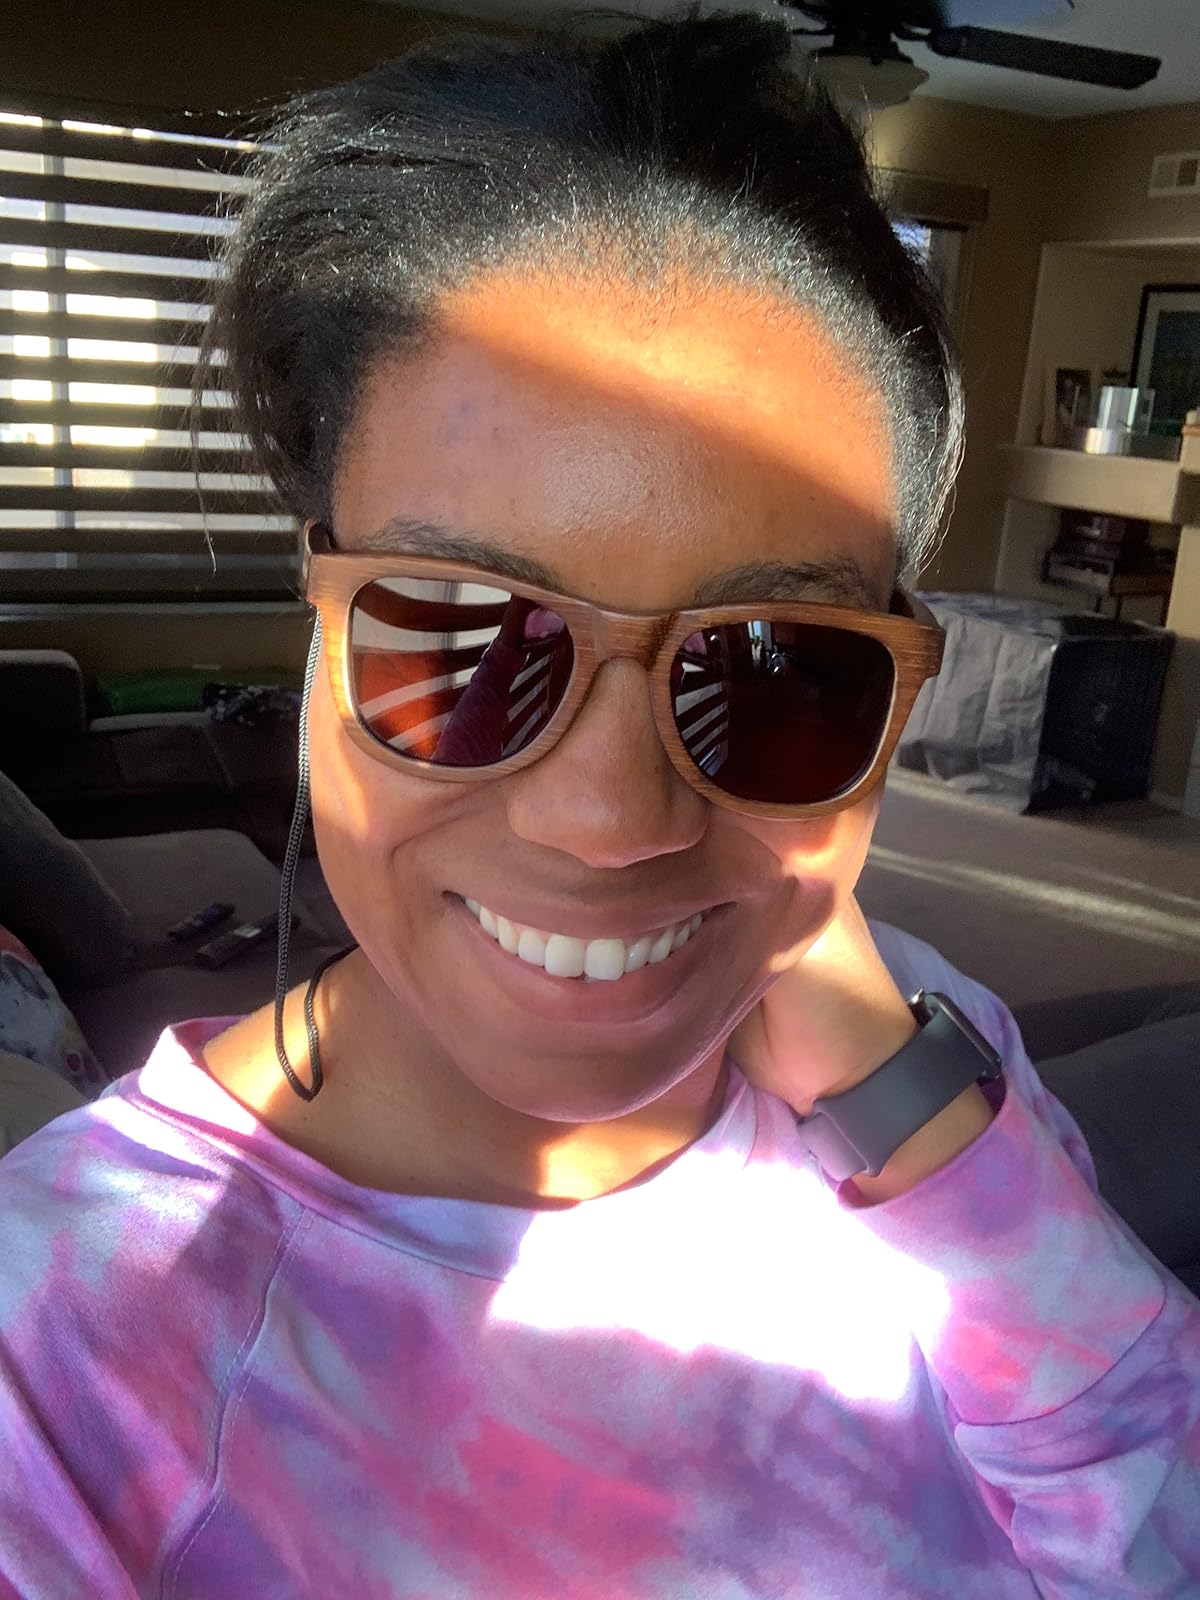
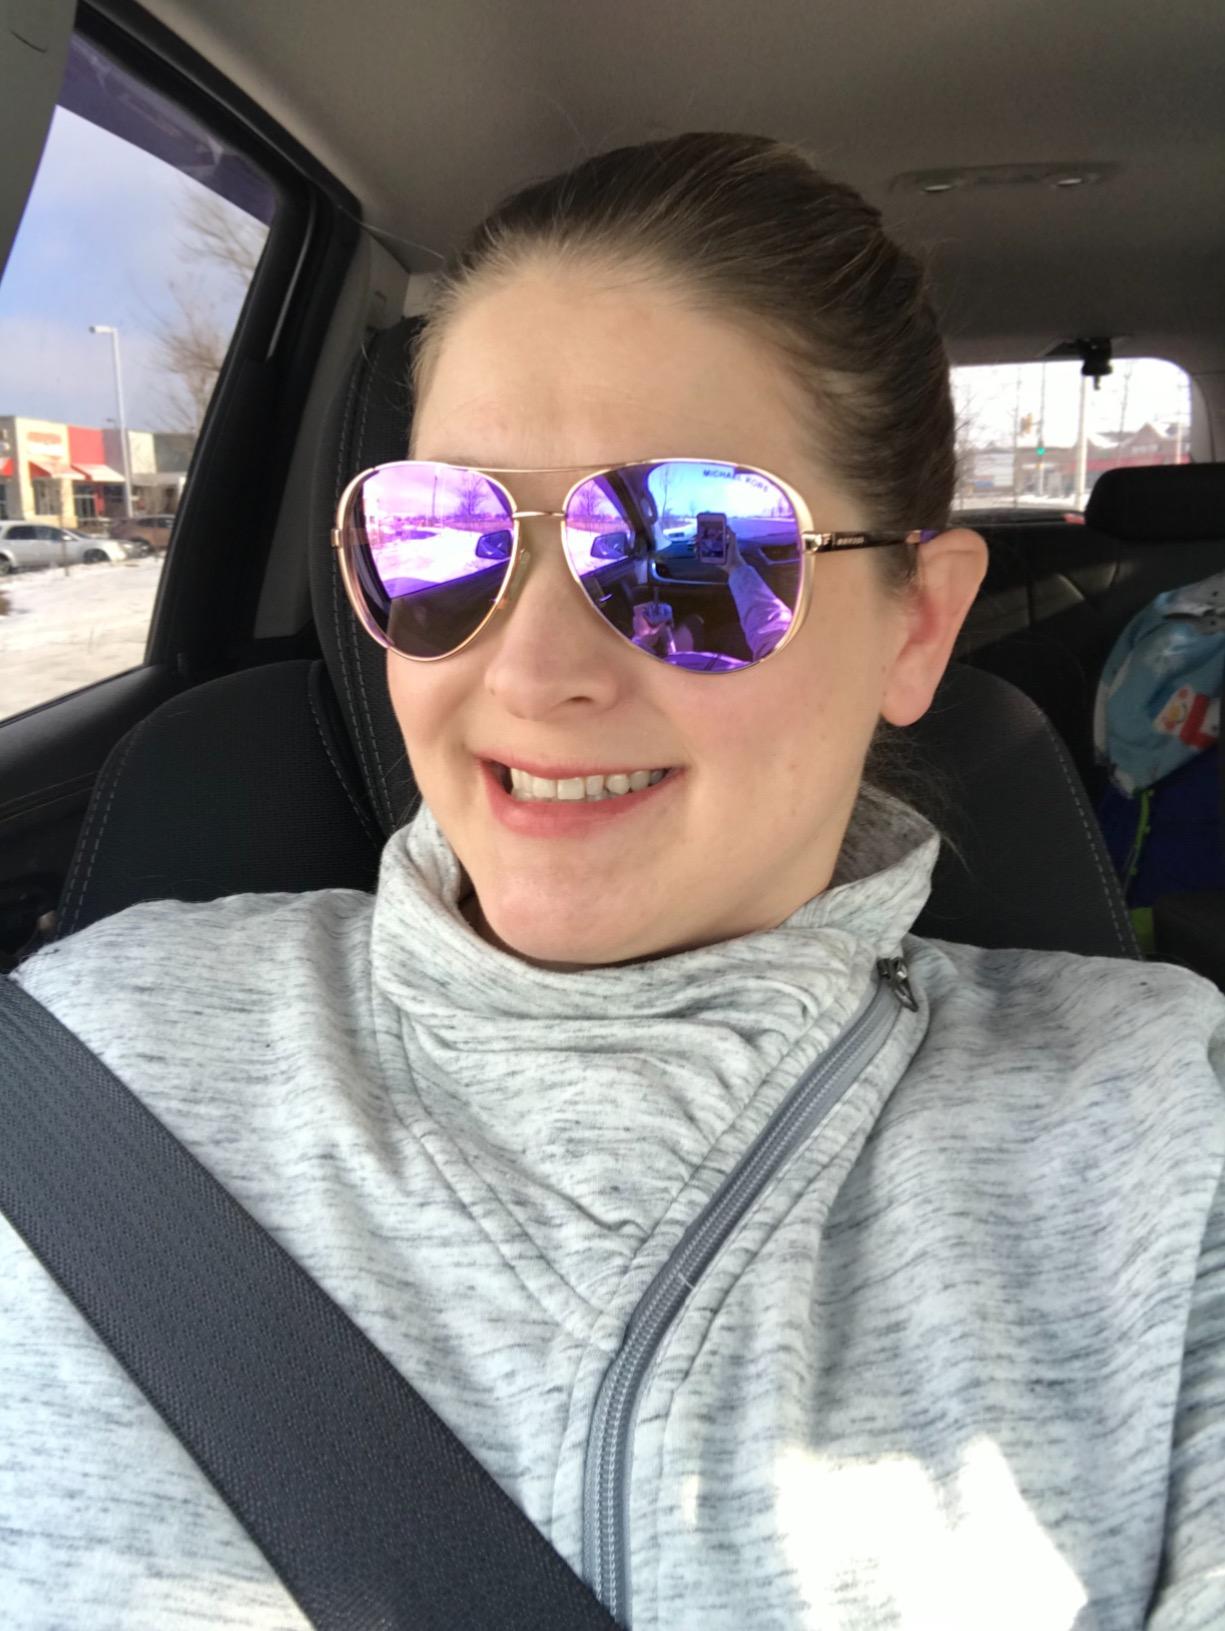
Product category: accessories_sunglasses
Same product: no